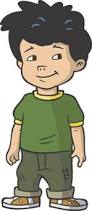
Portrait style: Cartoon Portrait